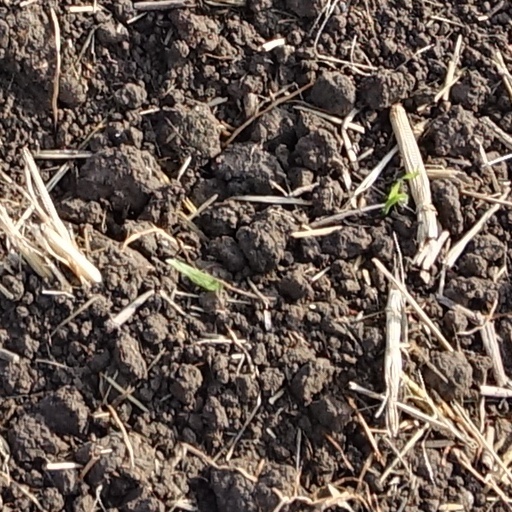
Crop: wheat